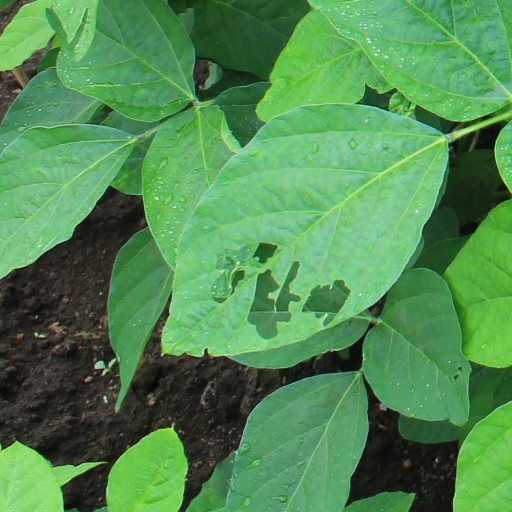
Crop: soybean